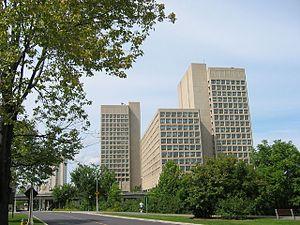
Les quartiers généraux de la Défense nationale, abrégés en QGDN, sont les quartiers généraux du ministère de la Défense nationale et des Forces armées canadiennes. Les quartiers généraux sont en fait répartis dans plusieurs bâtiments dans la région de la capitale nationale, mais le plus reconnu est l'édifice Major-General George R Pearkes à Ottawa.